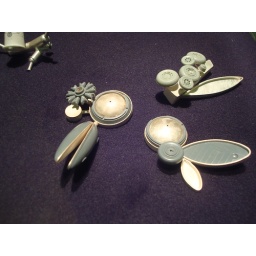
Trip to Boston - Fall 2007Parallax Conference - MassArtartist's reception, dutch mountains golden clogs, in situ